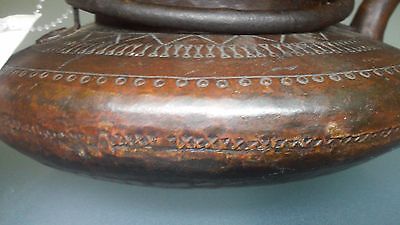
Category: kettle